ITMO University

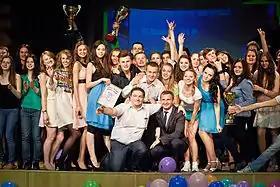
Students participate in the project "Student Spring", 2013

In 2004, ITMO University scored its first victory in the International Collegiate Programming Contest ACM-ICPC, and by 2017 it became the first in history seven-time winner of the competition.